Alachig

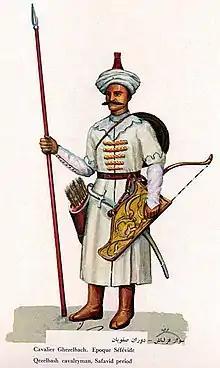
A Safavid Qizilbash cavalryman.

Among the most notable users of the Alaçıq were the Shahsavan people, a Turkic-speaking tribal confederation believed to have been established under the Safavids. The Shahsavan not only adopted the Alaçıq but also refined its construction techniques and aesthetic elements. They modified the structure to withstand the specific environmental conditions of the Iranian northwest, including the mountainous terrain and the harsh, windy plains of the Moghan and areas around Mount Sabalan.